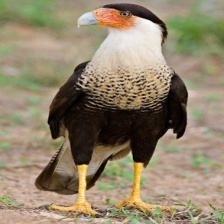
Species: CRESTED CARACARA
Scientific name: CARACARA CHERIWAY